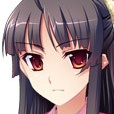
Portrait style: Anime Portrait